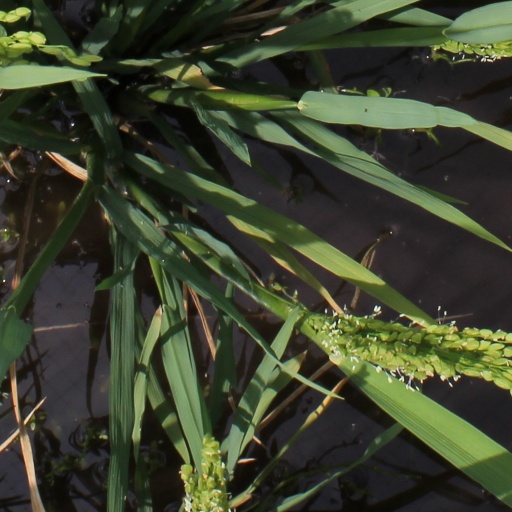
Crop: rice